Republic of Lakotah proposal

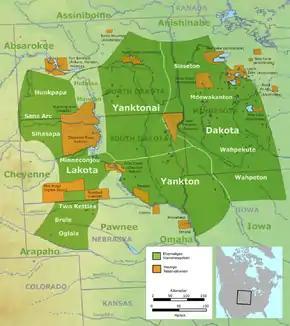
Traditional range of the Siouan peoples (dark green) and the current reservations (orange)

The proposed boundaries of Lakotah would be the Yellowstone River to the north, the North Platte River to the south, the Missouri River to the east and an irregular line marking the west. These borders coincide with those set by the 1851 Treaty of Fort Laramie. The Republic of Lakotah announced its provisional capital as Porcupine, South Dakota, with hopes in the long run to move the administration closer to Rapid City, South Dakota.